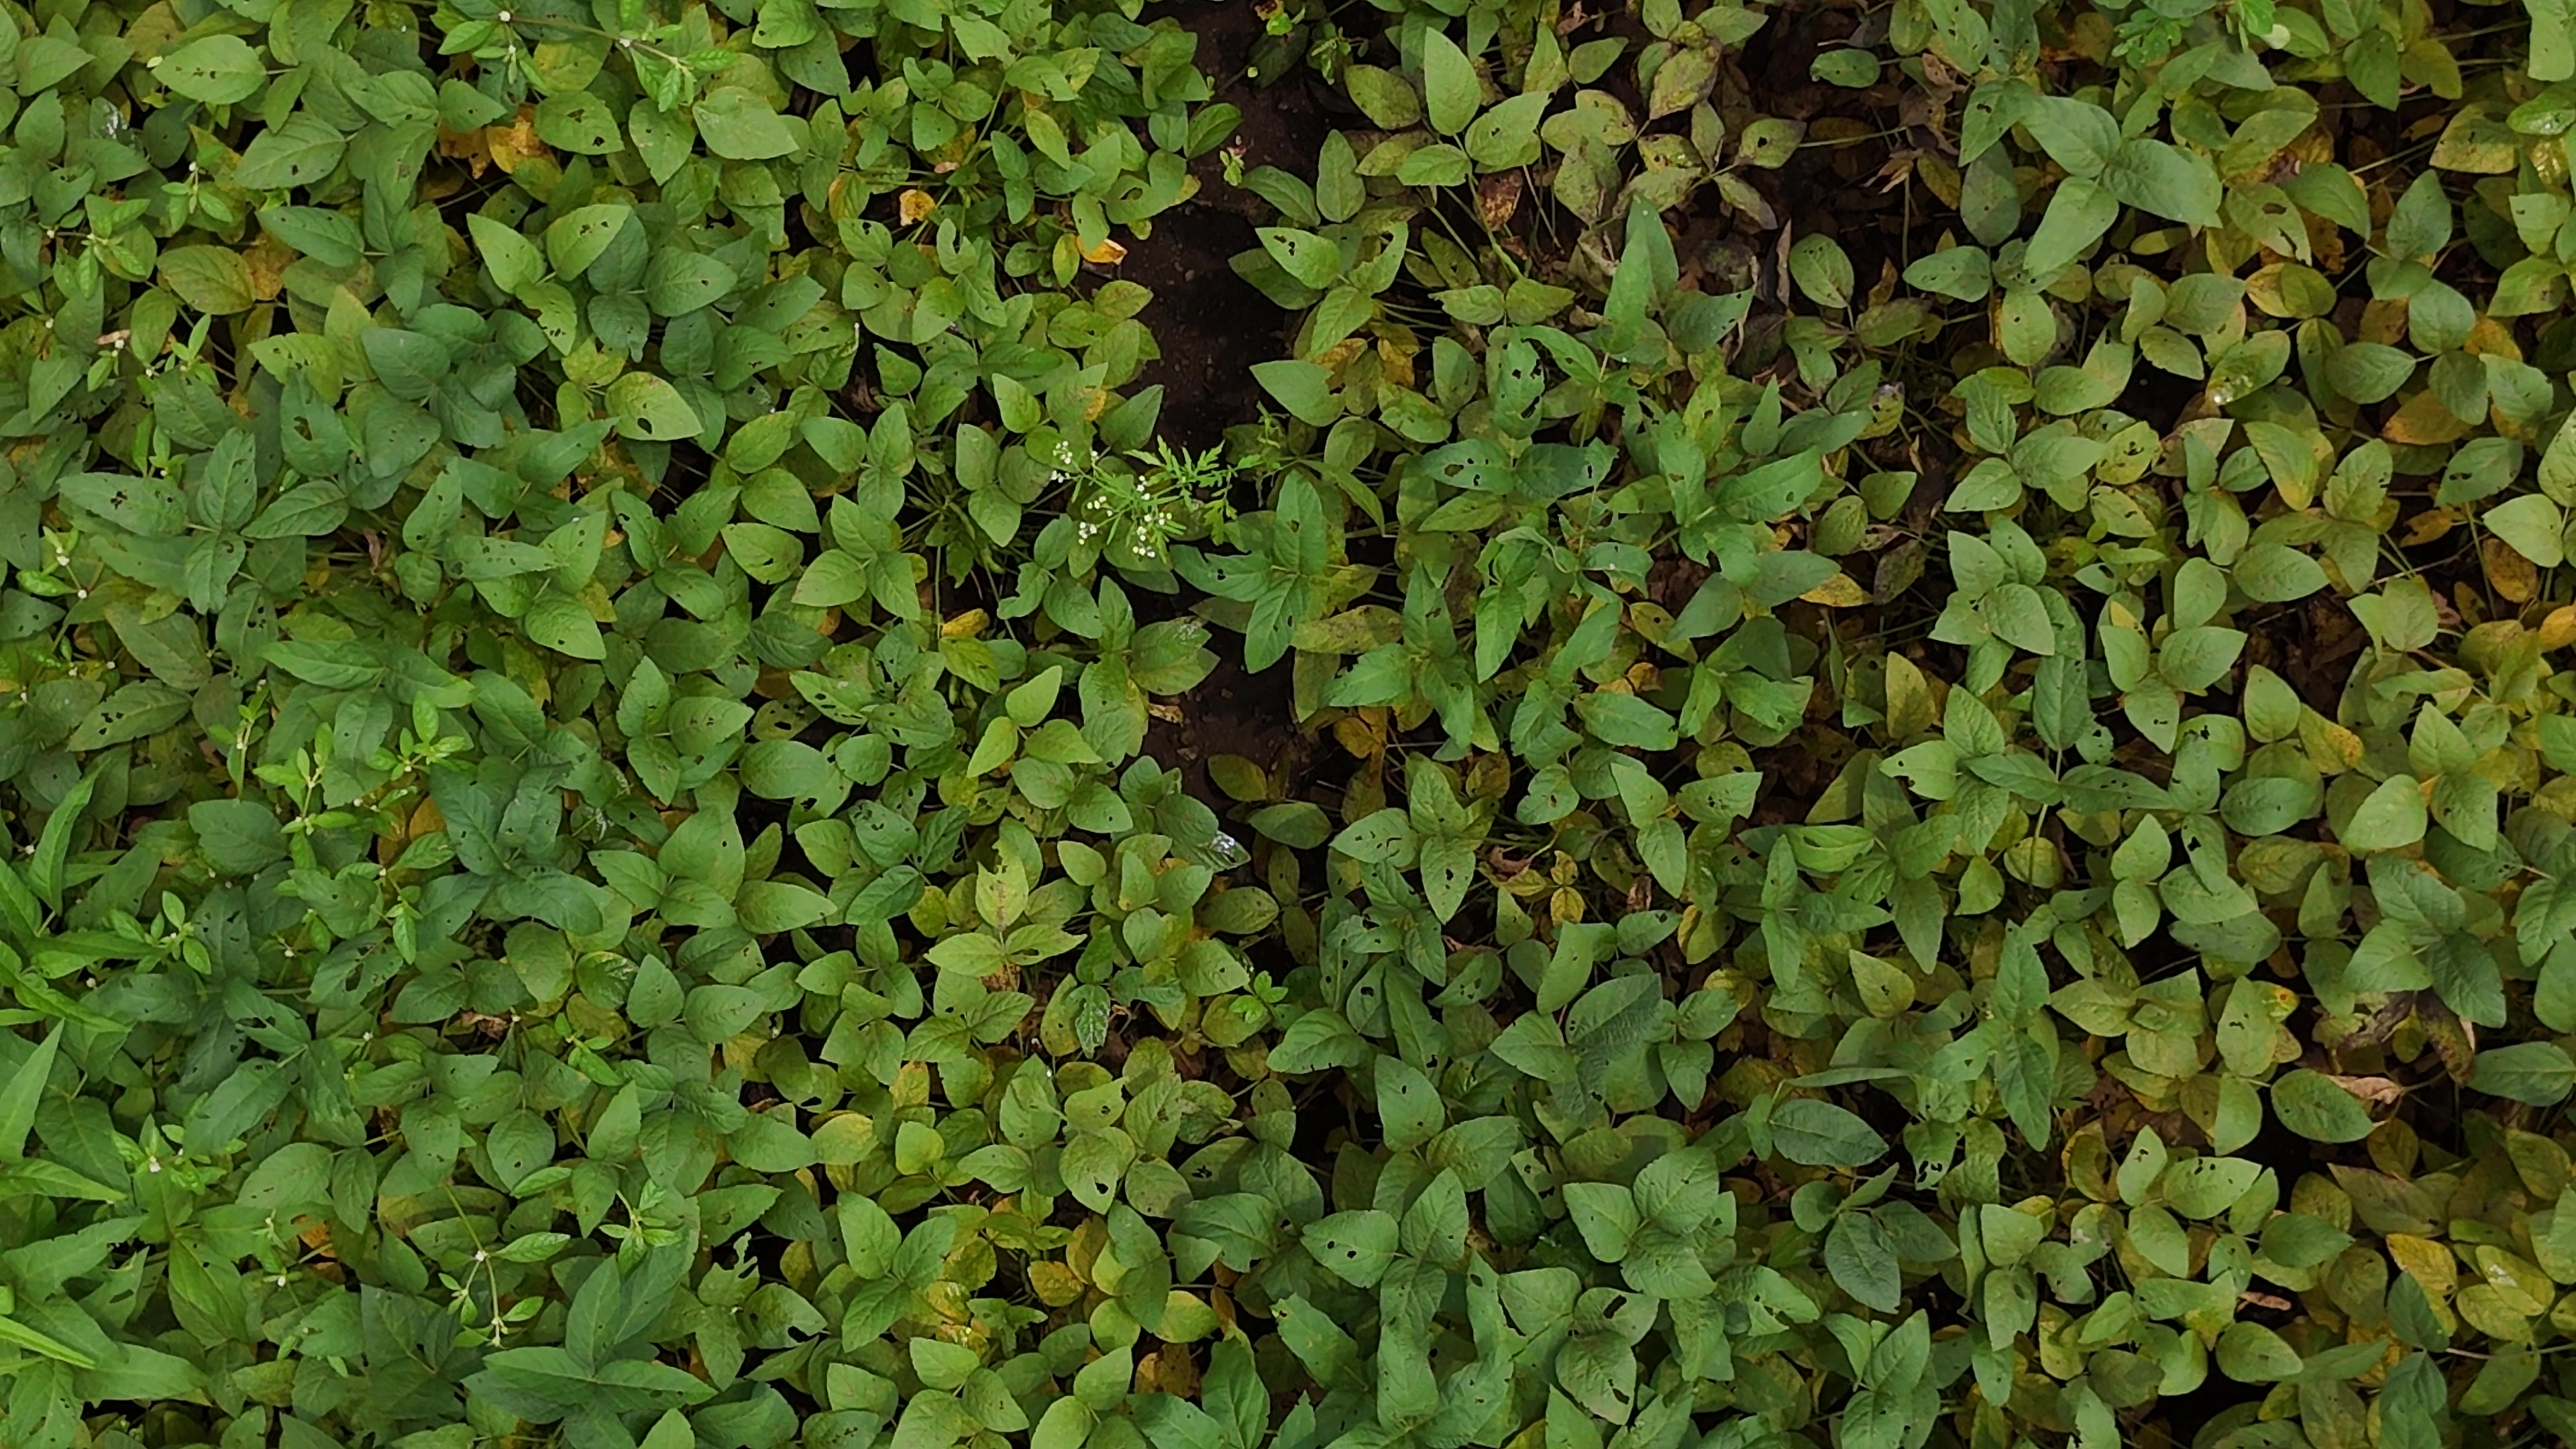
Label: Mosaic